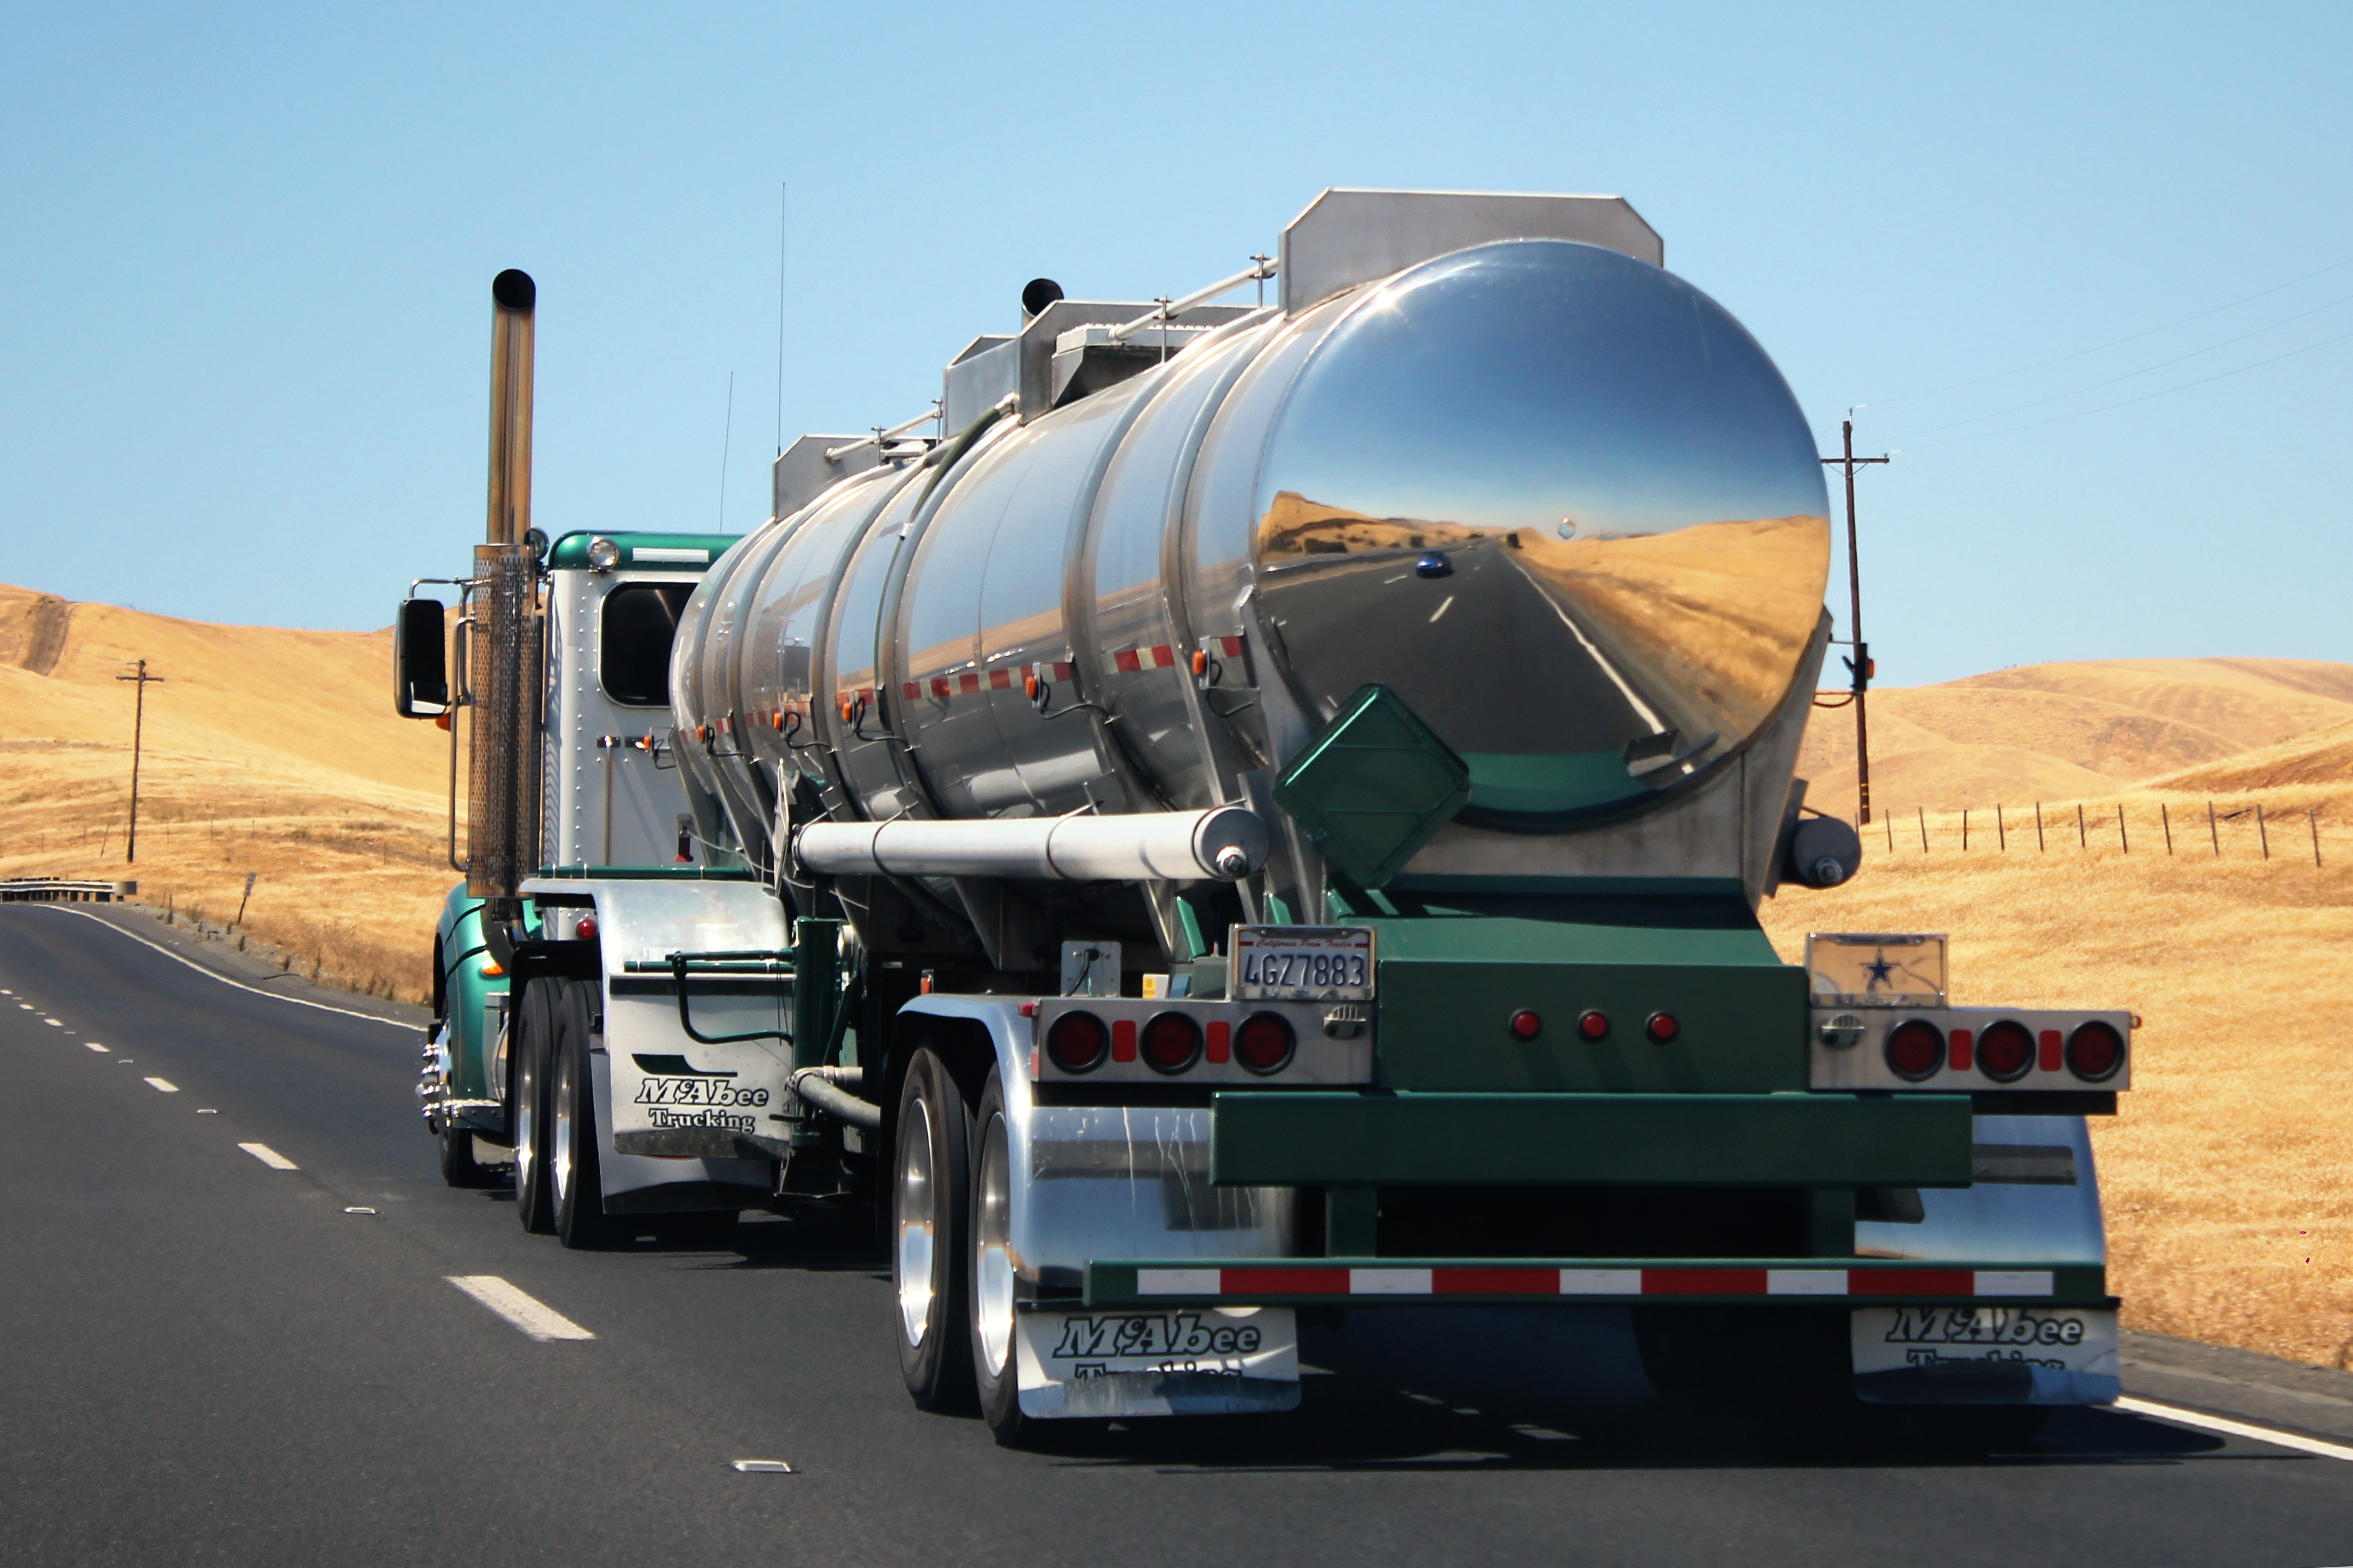
outdoor, road, desert, highway, asphalt, travel, transport, truck, vehicle, usa, trip, route, california, lorry, creativecommons, cc0, publicdomain, selfportrait, selfie, unitedstates, mirror, nocopyright, reflections, 2d, carloszgz, original, wallpaper, myfavnew, cmstoolsphotoring, fondodepantalla, postal, postcard, cartepostale, freeculturalworks, openlicense, freepictures, miroir, espejo, reflejo, reflejos, reflet, reflets, glace, etatsunis, estadosunidos, northamerica, norteamerica, americadelnorte, copyleft, norightsreserved, camion, carretera, desierto, rearviewmirror, ca, voyage, autoroute, autoportrait, autopista, autorretrato, highway5, cami ncisterna, concrete mixer